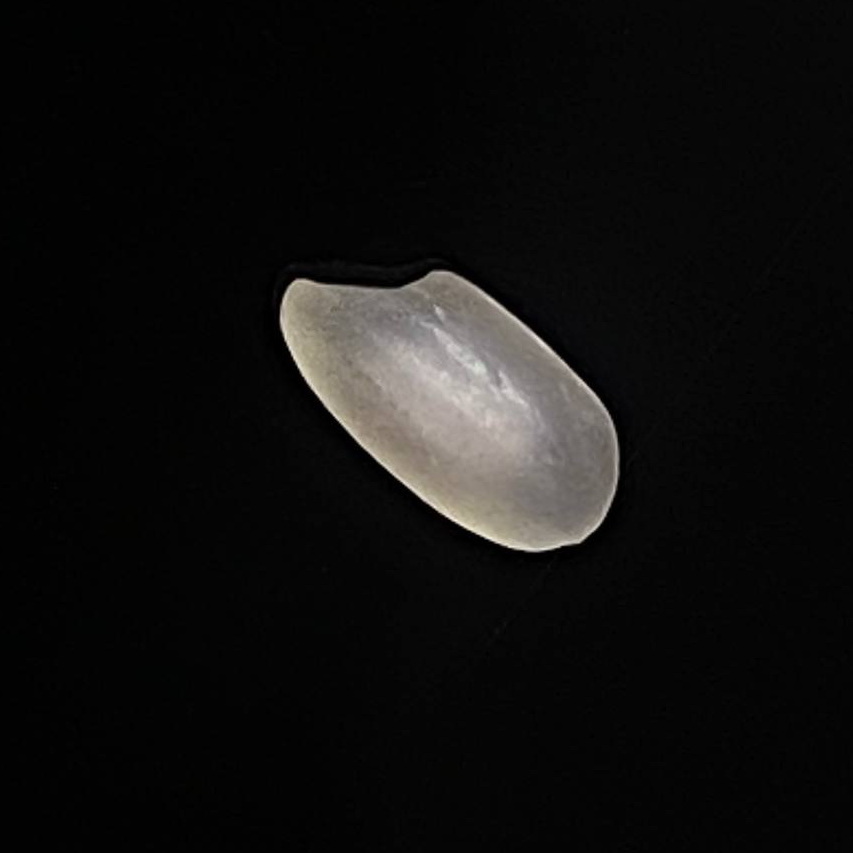
Rice variety: Bashful